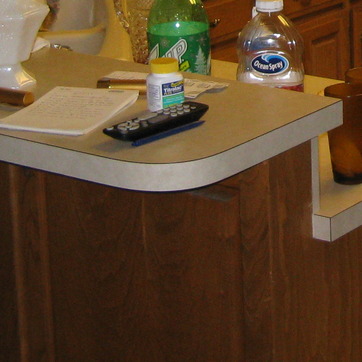
Material: other